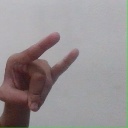
अक्षर: च